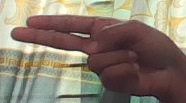
ASL sign: H